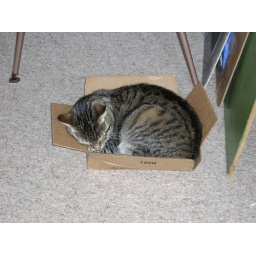
Amazon kitten in the box 3